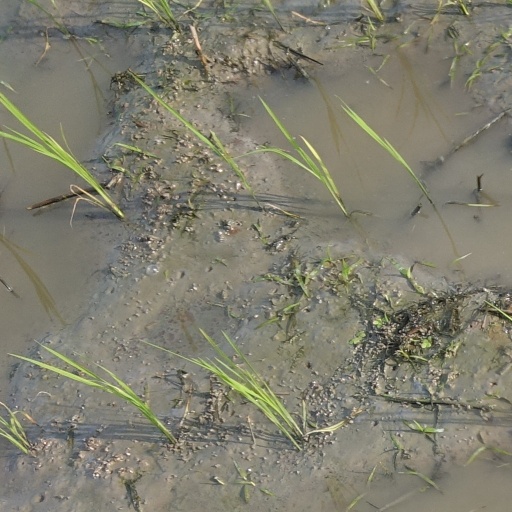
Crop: rice